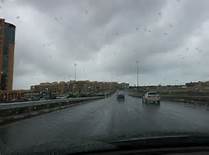
Weather: cloudy or overcast